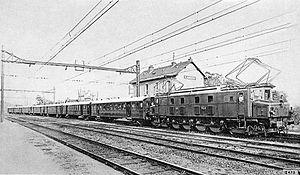
Locomotive à grande vitesse à courant continu de 1.500 V, 4.000 ch, 130 km:h, de la Compagnie des chemins de Fer Paris-Orléans